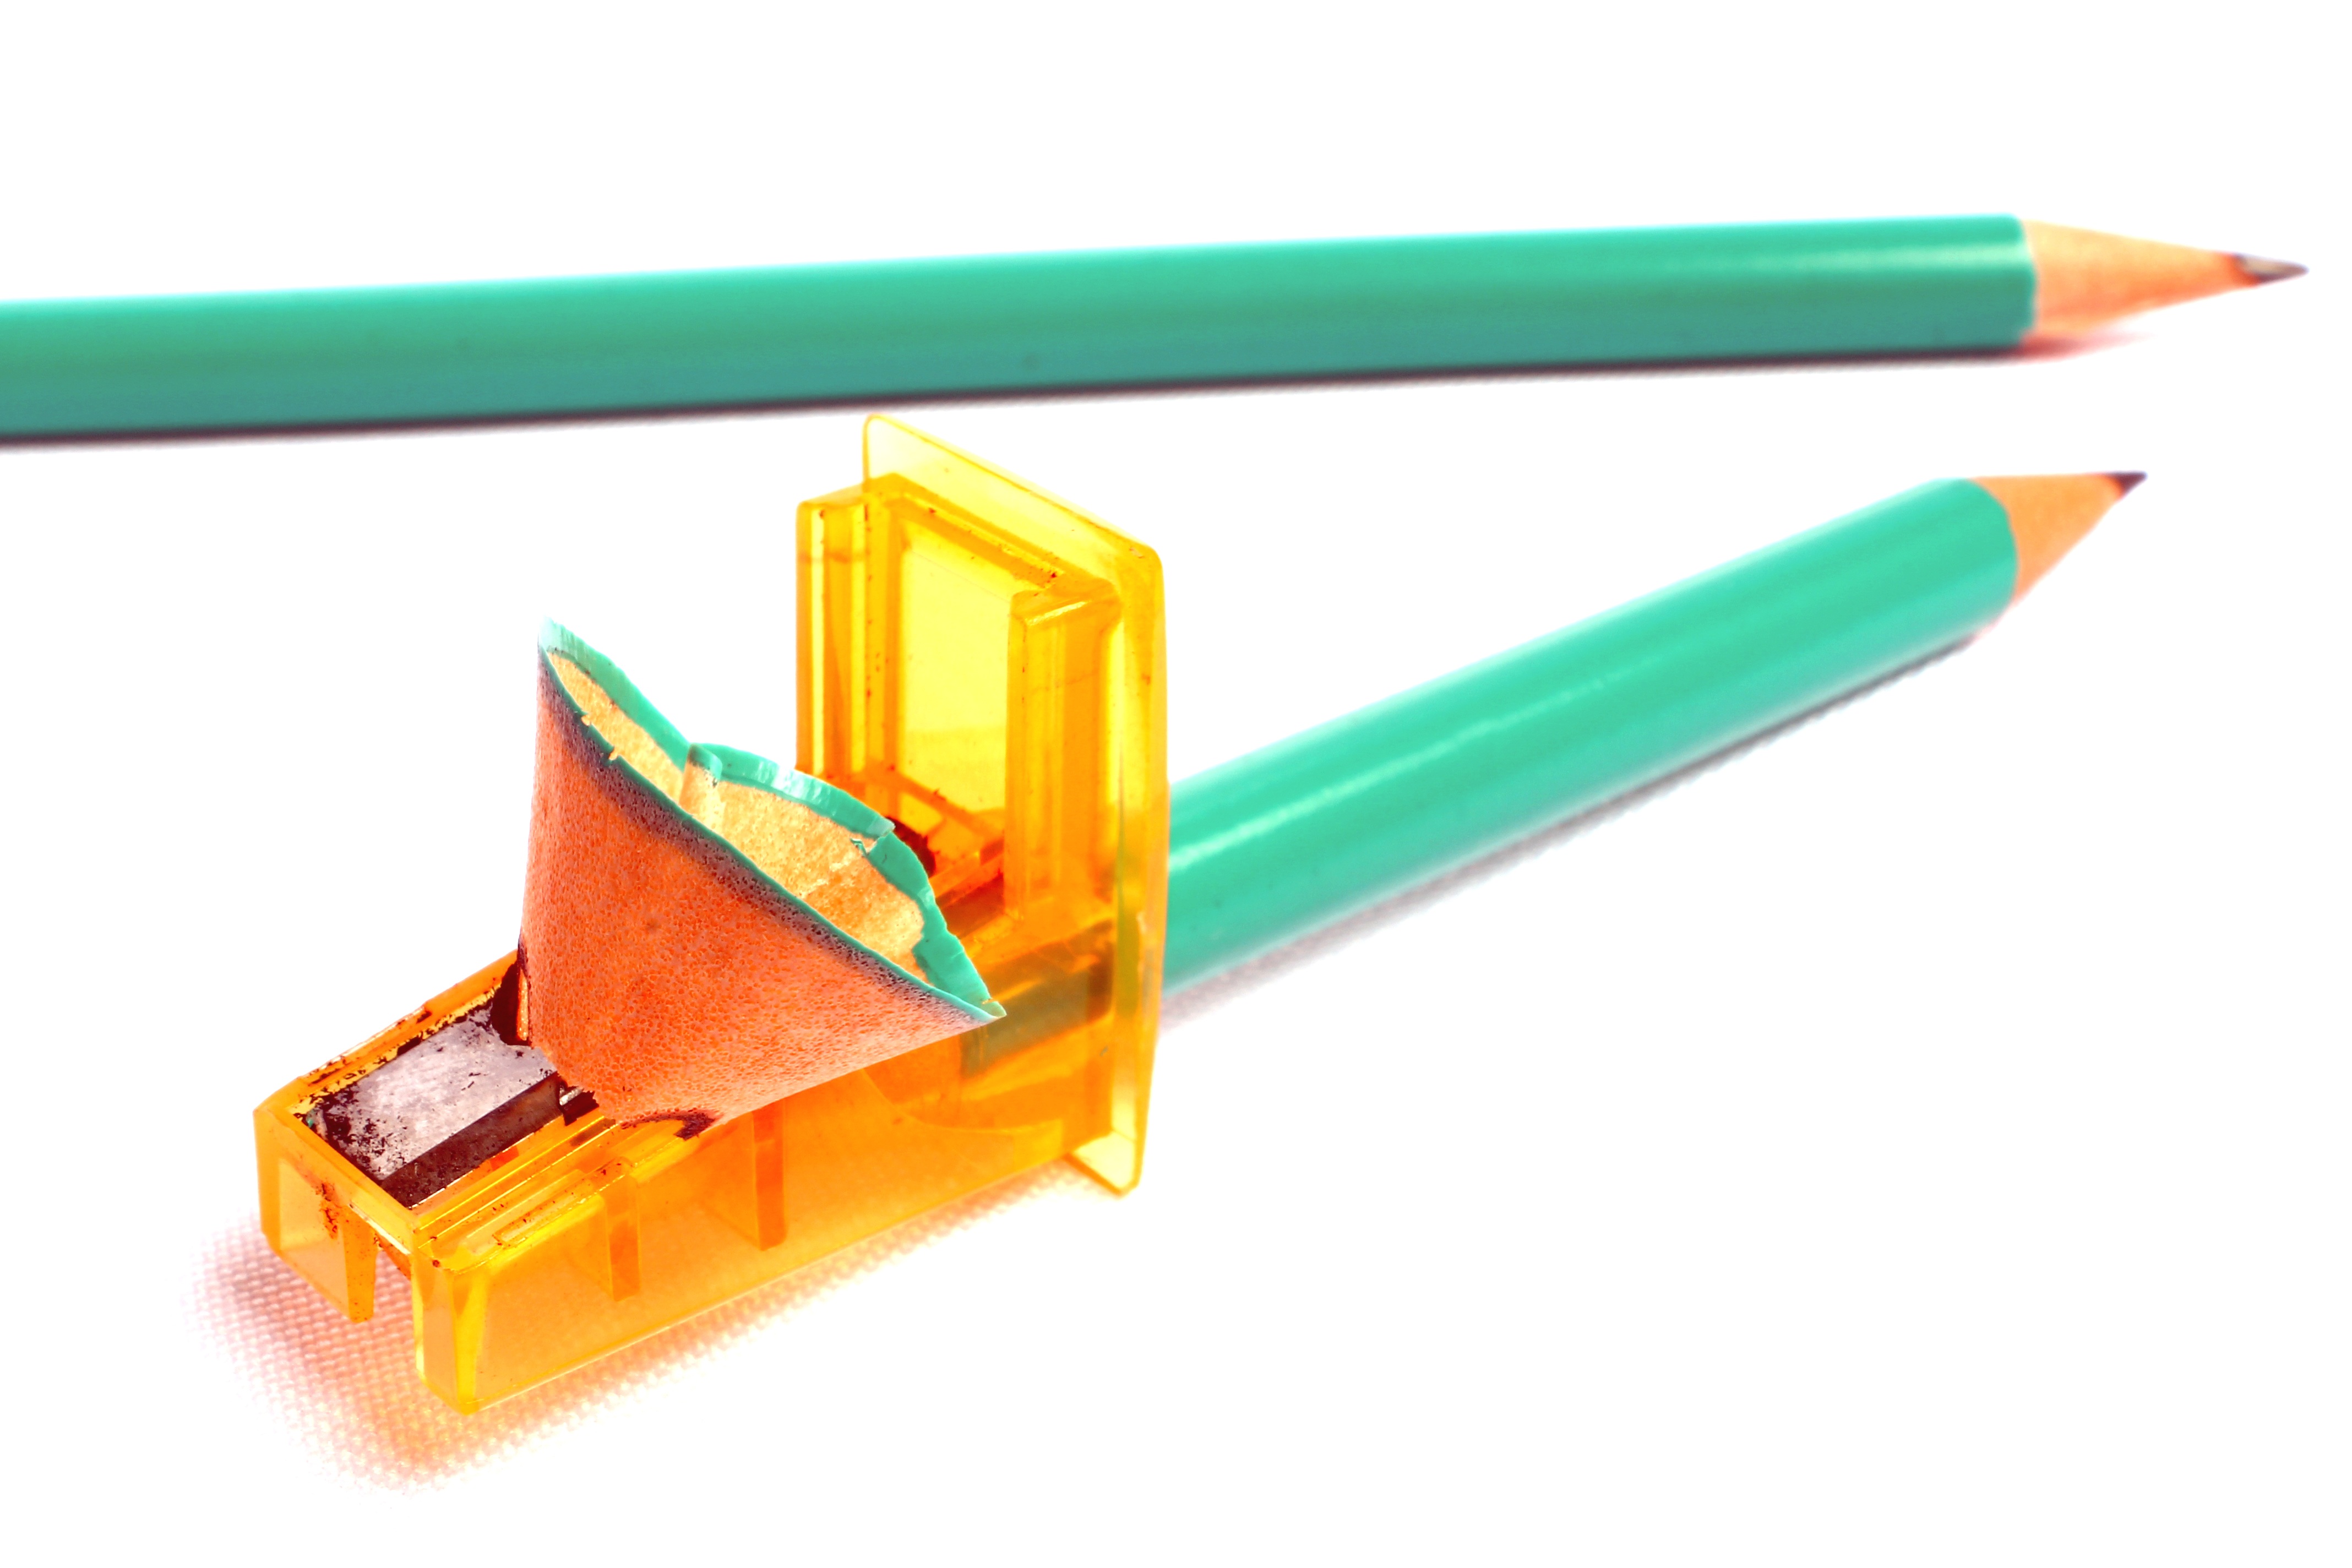
pencil, point, pencil sharpener, product, school, school supplies, pencil tip, student material